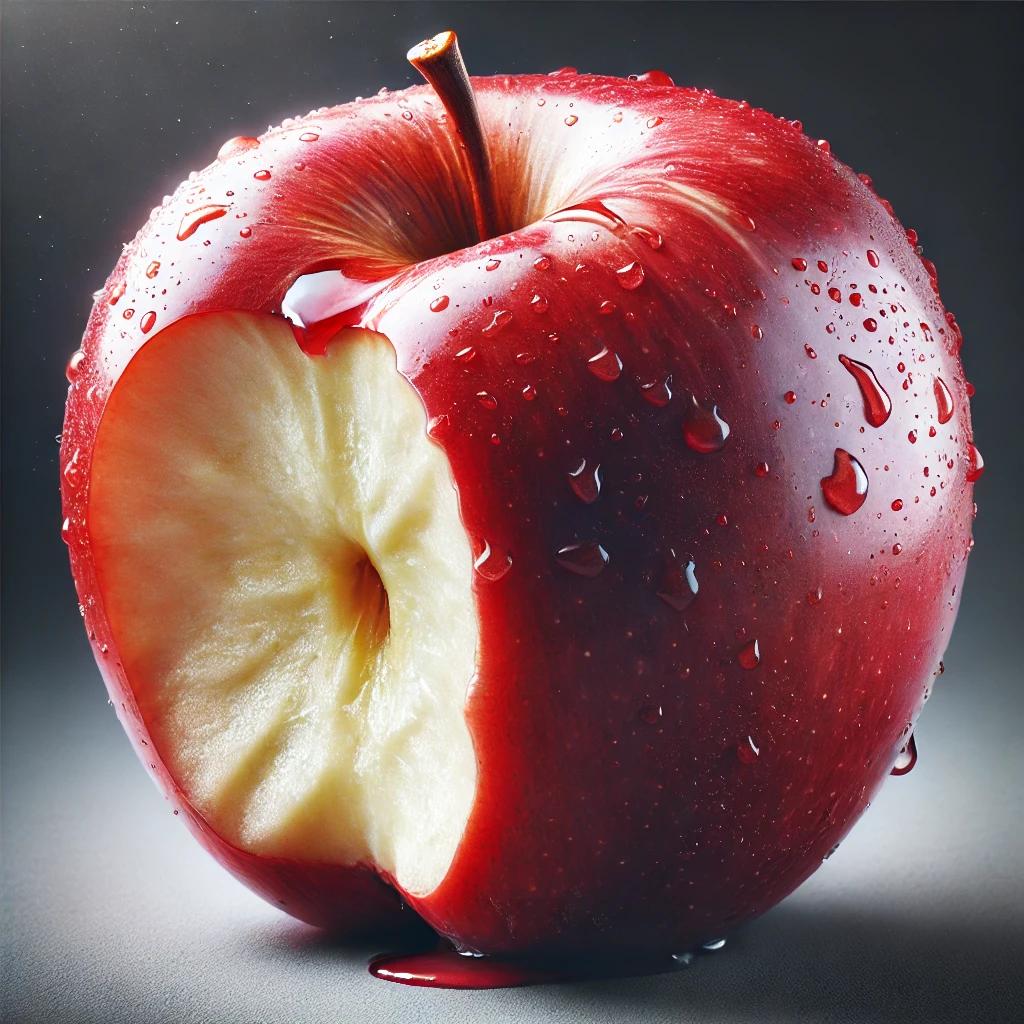
Etiqueta: orgánico